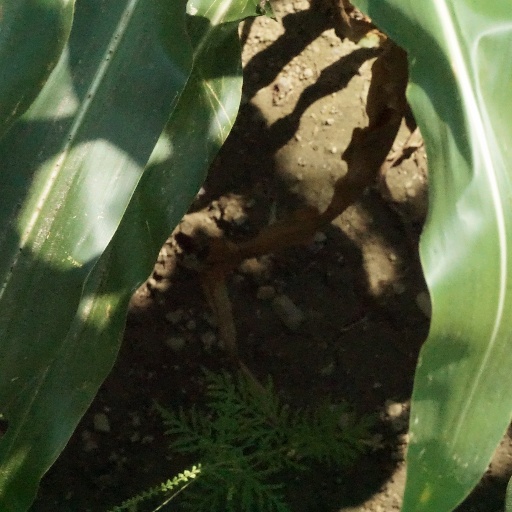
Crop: maize; corn